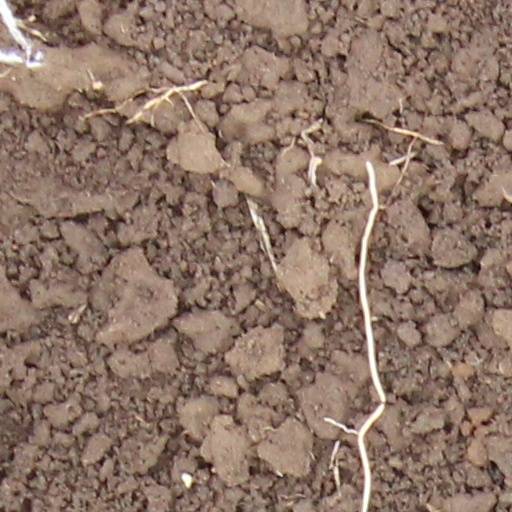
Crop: wheat